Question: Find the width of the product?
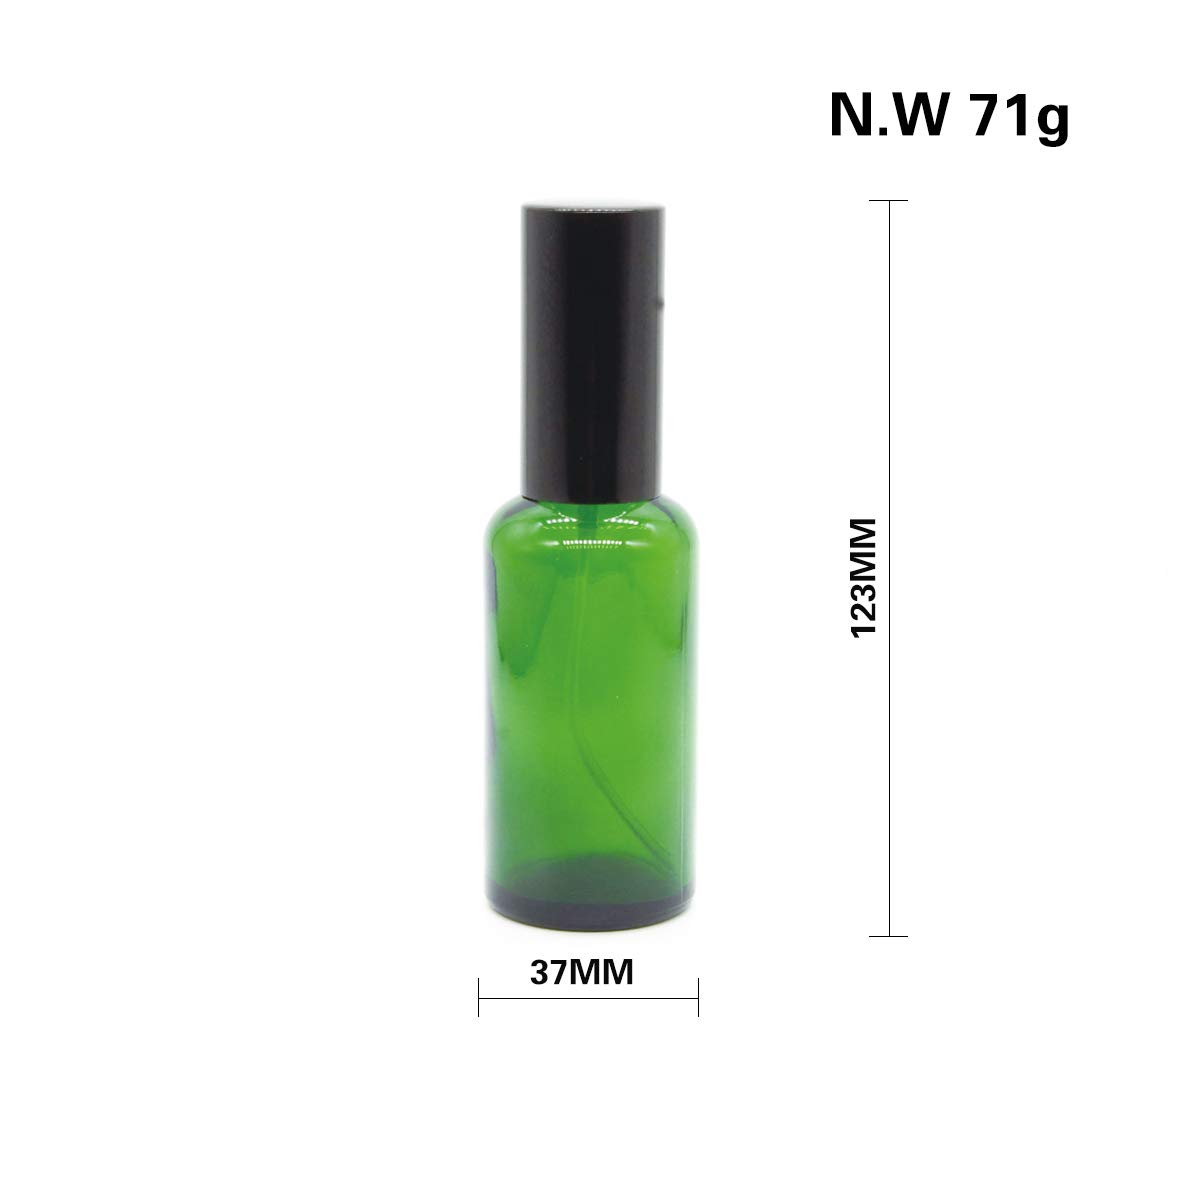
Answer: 37.0 millimetre